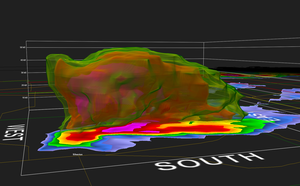
Un radar météorologique est un type de radar utilisé en météorologie pour repérer les précipitations, calculer leur déplacement et déterminer leur type. La structure tridimensionnelle des données obtenues permet également d'inférer les mouvements des précipitations dans les nuages et ainsi de repérer ceux qui pourraient causer des dommages. Enfin, en se servant des précipitations comme traceurs, on peut en déduire la direction radiale et la vitesse des vents dans la basse atmosphère.